Henry V, Holy Roman Emperor

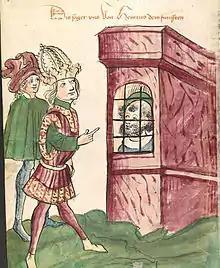
Emperor Henry V visits his father Henry IV in prison.

The causes and motives that led to the deposition of Henry IV by his son remain debated among modern researchers. Stefan Weinfurter argues that religious reform motives and the corrosive influence of a group of young Bavarian counts – Margrave Diepold III von Vohburg, Count Berengar II of Sulzbach and Count Otto von Habsburg-Kastl – are the primary causes. These nobles succeeded in convincing the young Henry V of his father's lost cause and the eventual triumph of reform. If he did not act and waited until his father died, someone else would attempt to ascend the throne and would find many supporters. Out of concern for his salvation, Henry then abandoned his father and joined the "salvation community" of the young Bavarians.